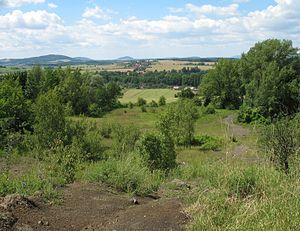
Skotnice est une commune du district de Nový Jičín, dans la région de Moravie-Silésie, en République tchèque. Sa population s'élevait à 801 habitants en 2017.